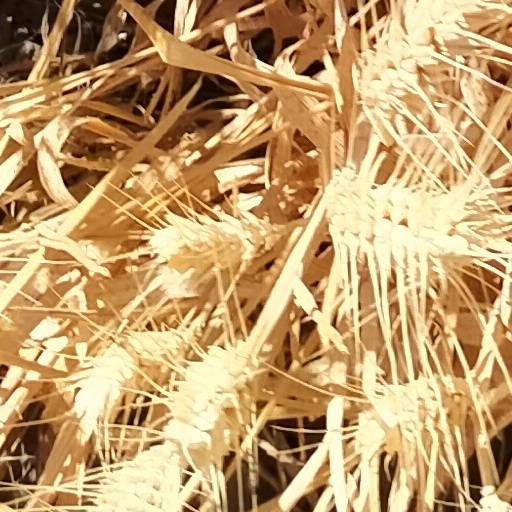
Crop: wheat